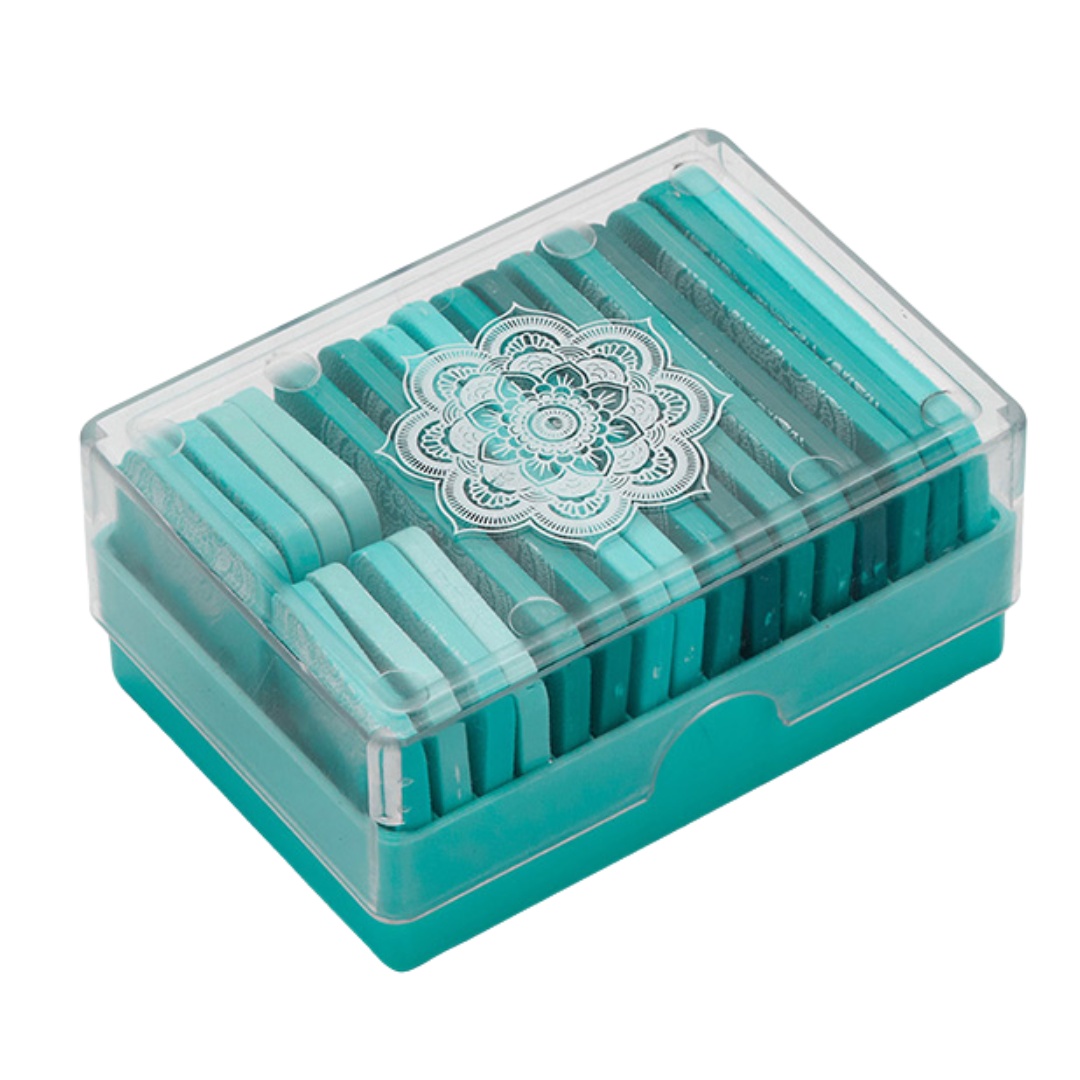
Knitpro The Mindful Collection Knit Blockers
Brand: arenade.ph
Easy to use, the Mindful Knit Blockers speed up the blocking process in an ingenious way. Sturdy and rust-resistant stainless steel pins anchor the knitting for easy blocking. The pretty floral design on each blocker complements the Mindful Collection. The charming gradient effect of shades of Teal colour helps in blocking unusual shapes. Colour coordinated and packaged in their own teal coloured case.
Category: Arts & Entertainment > Hobbies & Creative Arts > Arts & Crafts > Art & Crafting Tools > Blocking Wires